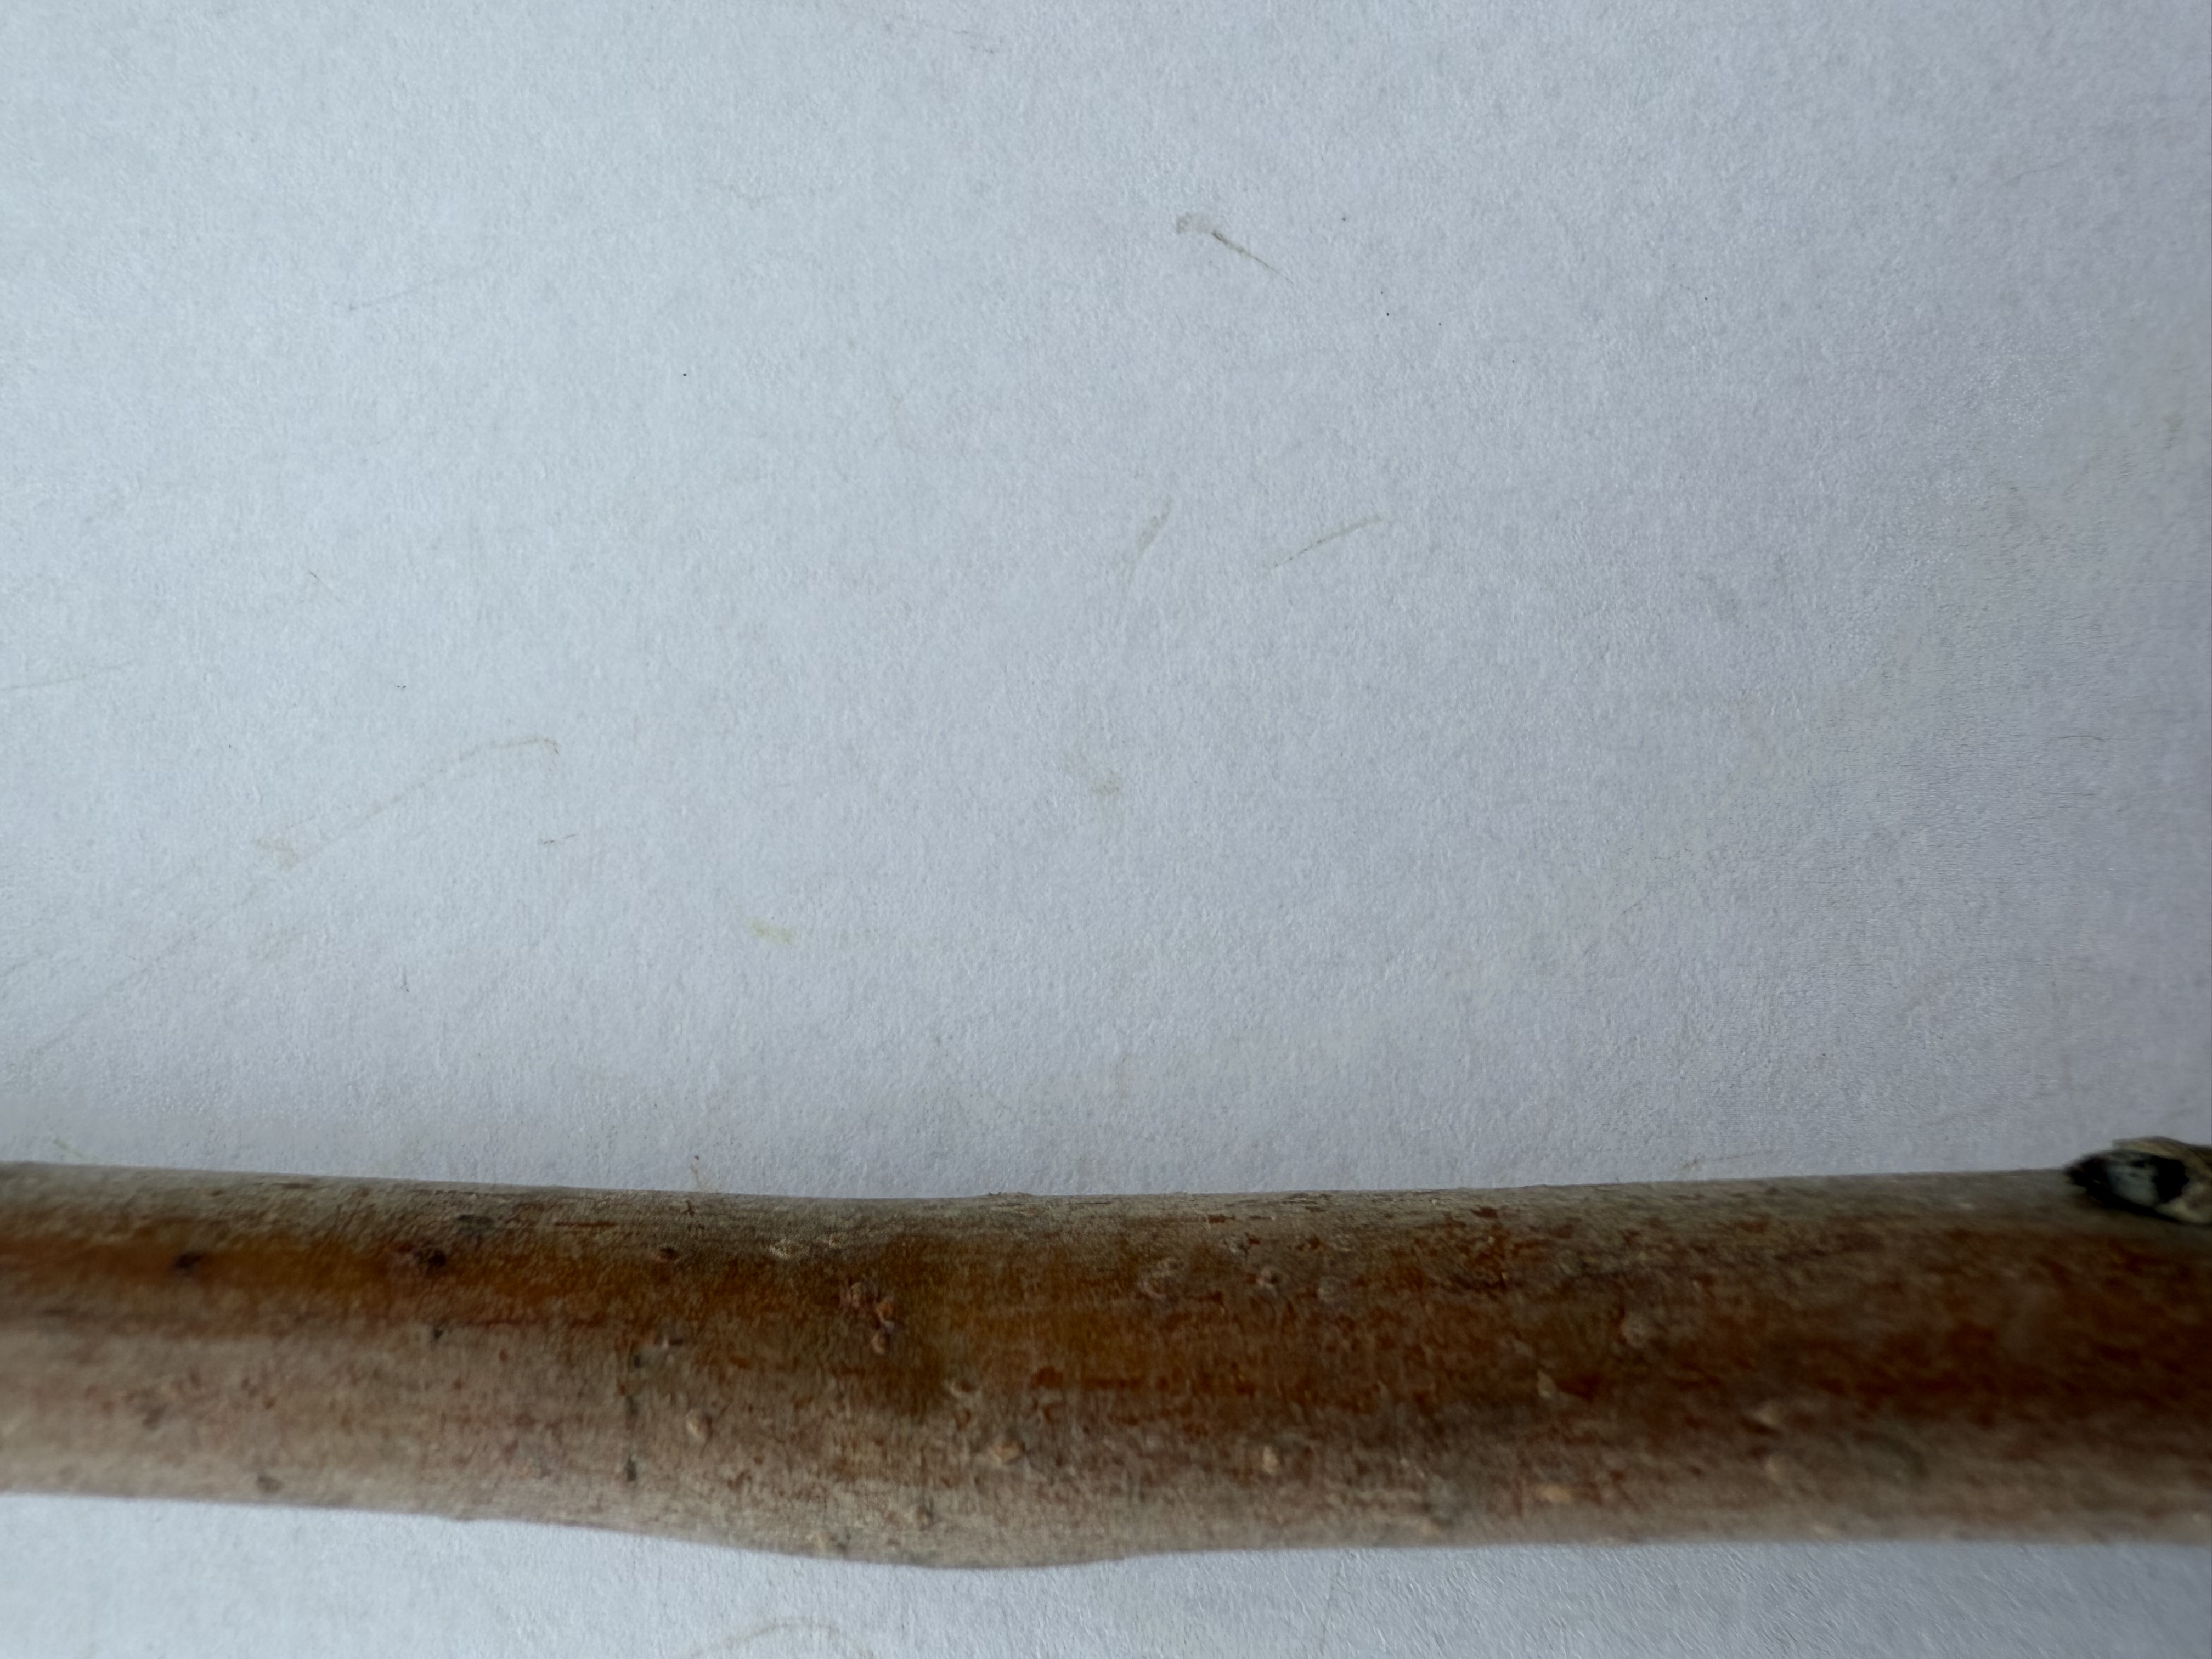
Variety: Deveci Pear